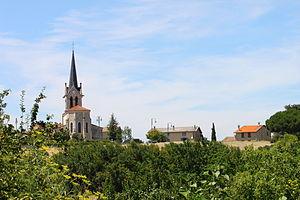
Saint-Bardoux (Drôme)
Saint-Bardoux est une commune française située dans le département de la Drôme en région Auvergne-Rhône-Alpes.